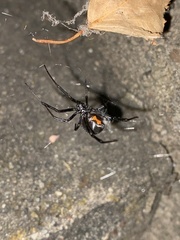
Species: Lactrodectus_hesperus